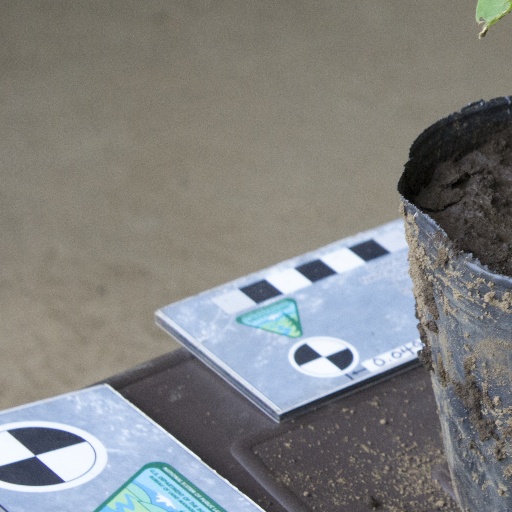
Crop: soybean